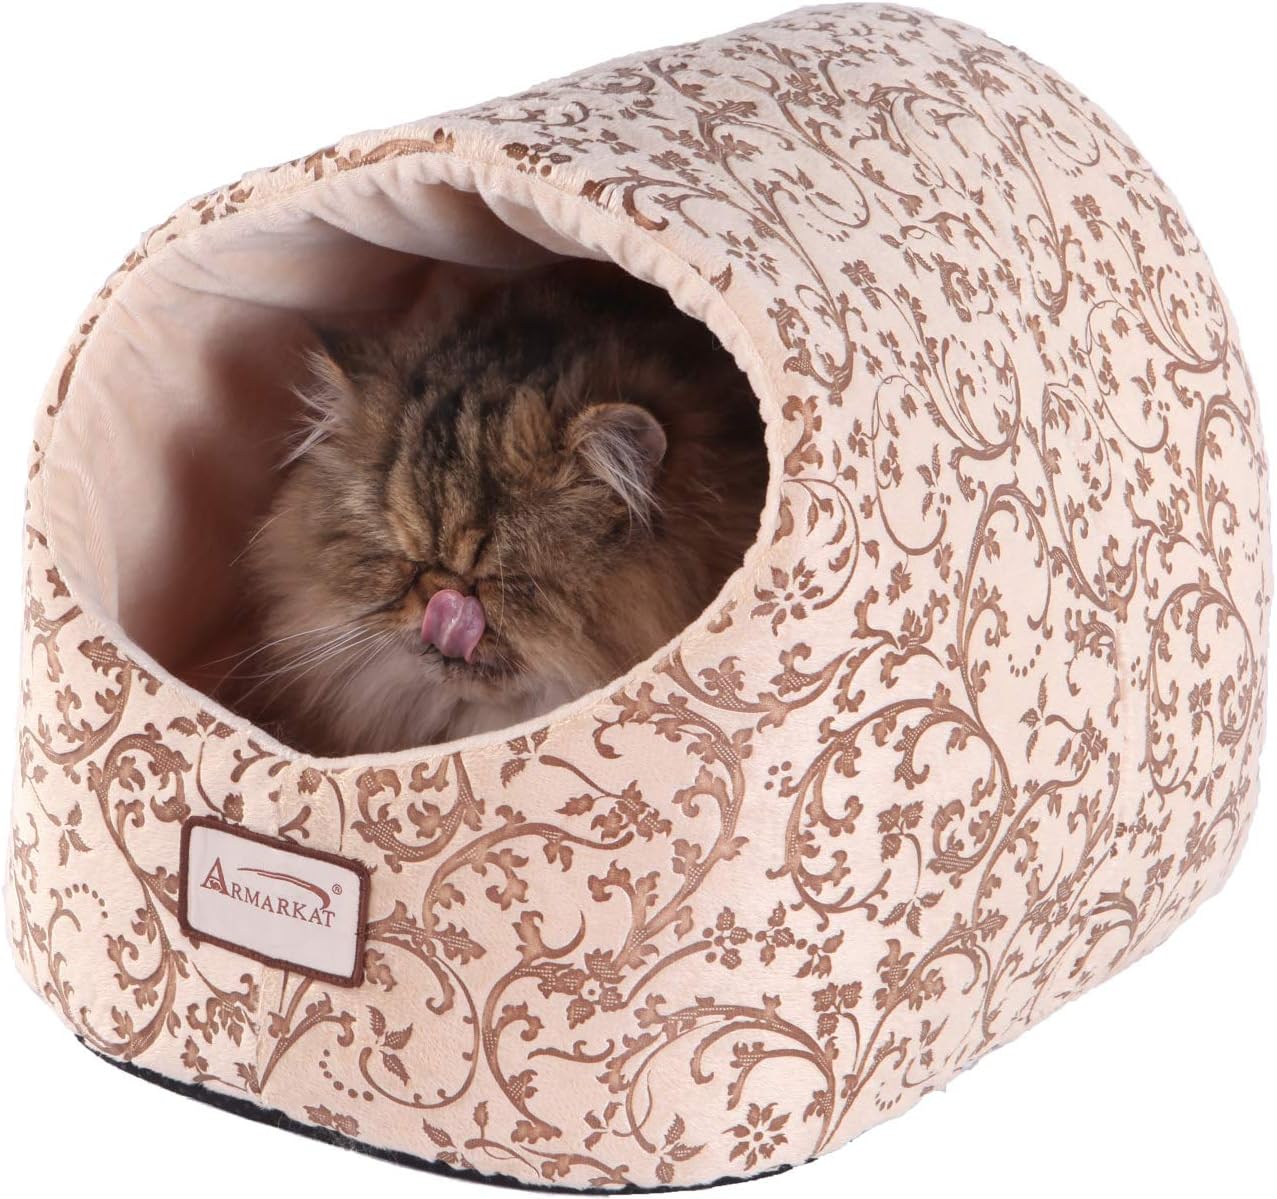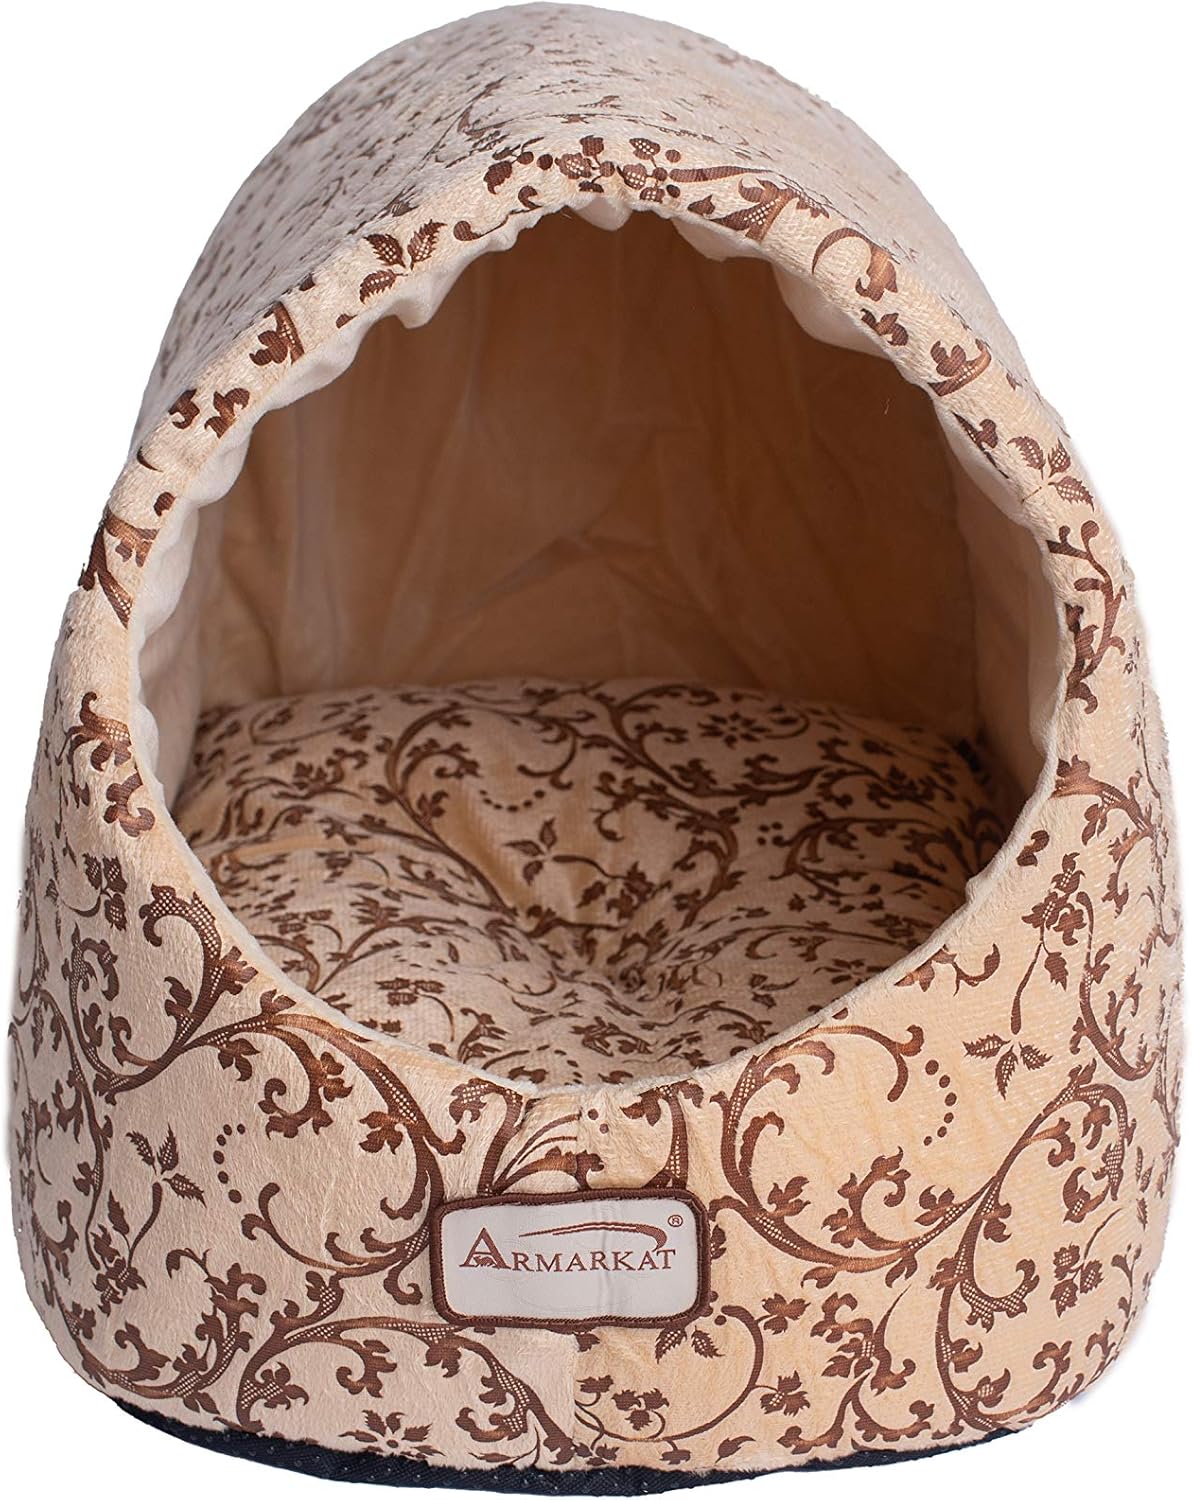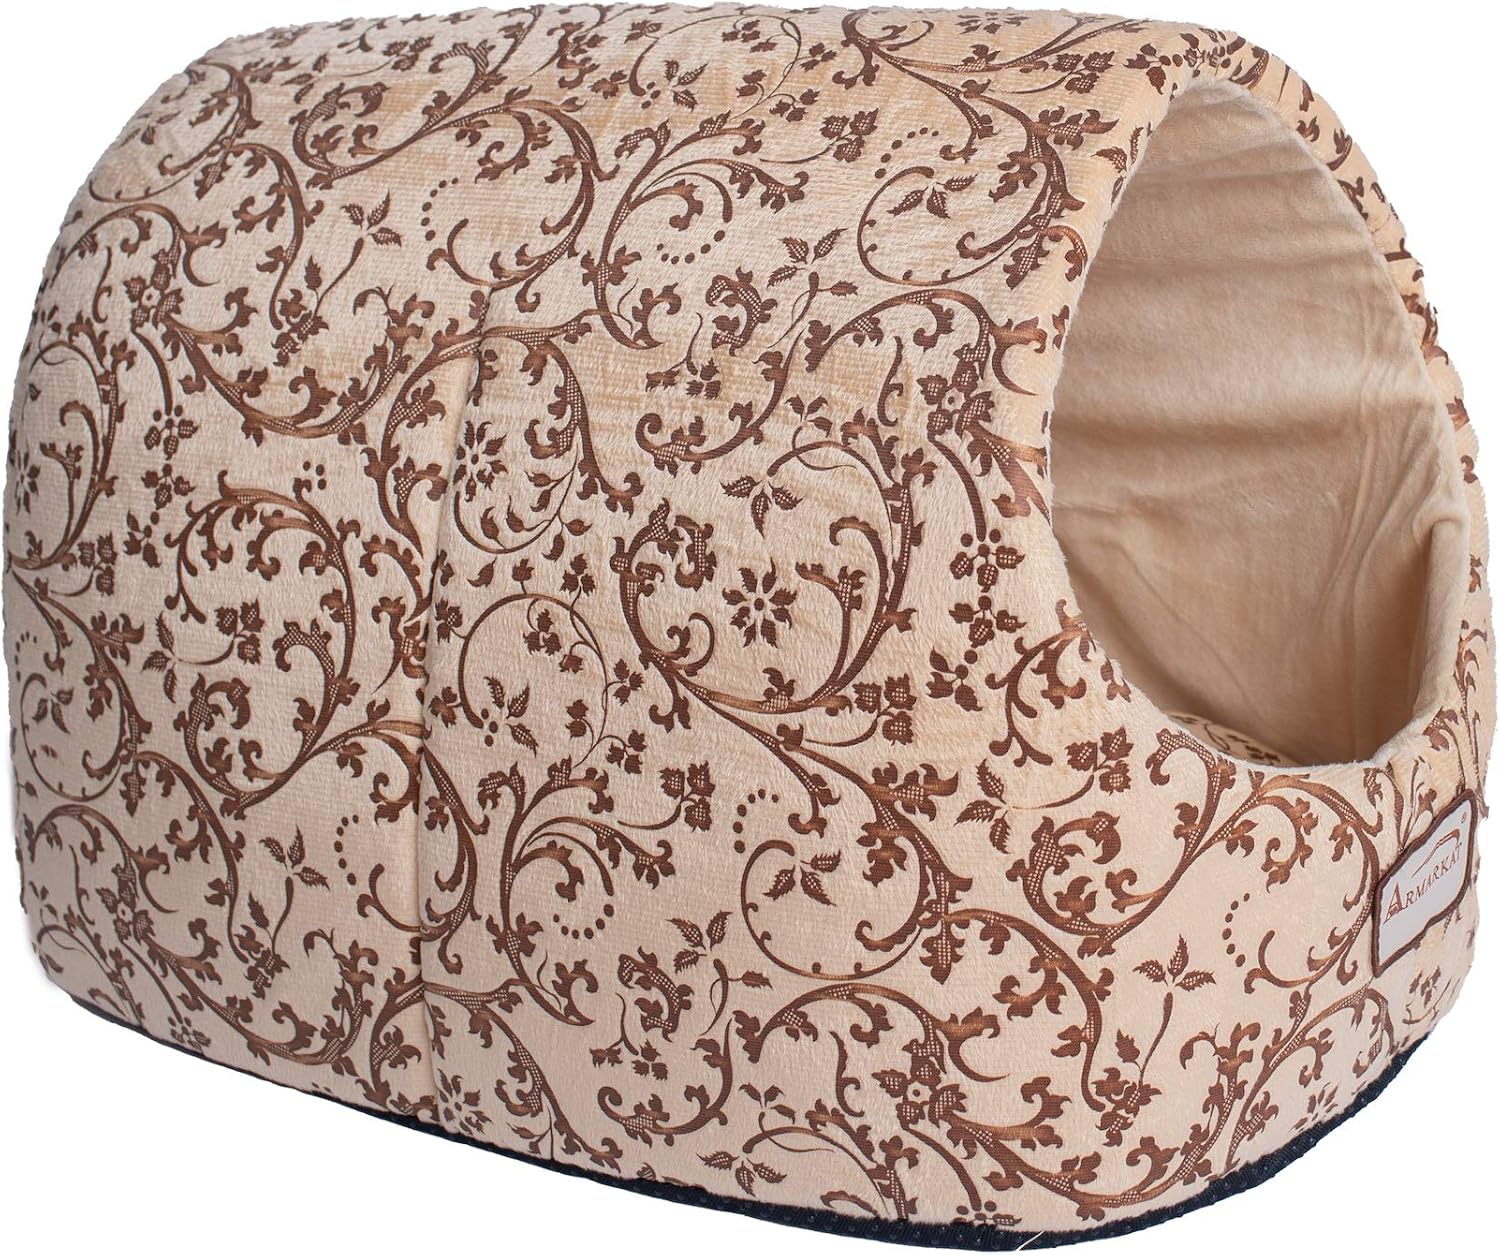
Armarkat Cat Bed with Flower Pattern, Beige
Category: Pet Supplies
Armarkat Model C11HYH/MH pet bed features an artistic beige and brown floral pattern. This luxe velvet cat bed offers privacy and coziness. It is filled with extra-thick, 100% polyfill for the maximum in comfort. Additional perks includes a waterproof base that won’t skid around the room. Inside padding is machine washable. Six months manufacturer’s warranty against defects. Dimensions: 18"(L) x 13"(W) x 13"(H)
Features: 17 x 12 Inch pet bed suitable for cats and small dogs indoor and travel | Enclosed design make your cat feel safe and cozy, roomy enough for cat to stand and turn around | Removable cushion, wide, hooded extranace this keep pets confortable, cool and breathable | Dirt and water resistant bottom, anti slip base cat bed | Easy for cleaning, can be washed by machine. Six months manufacturer’s warranty against defects, not suitable for dogs with excessive chewing behavior